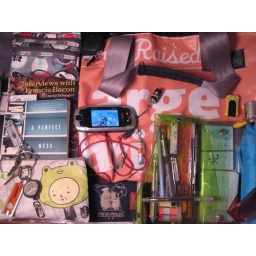
No clear briefcase this time. Mouse over for details. Not seen: sketch book under books.